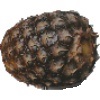
Label: Pineapple 1